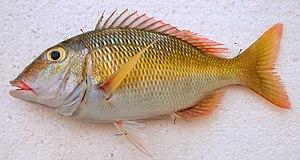
Lethrinus est un genre de poissons de la famille des Lethrinidae. Les poissons de ce genre sont couramment appelés capitaine.